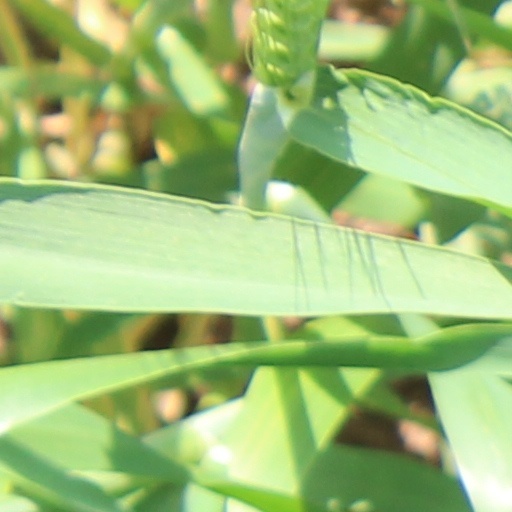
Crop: wheat